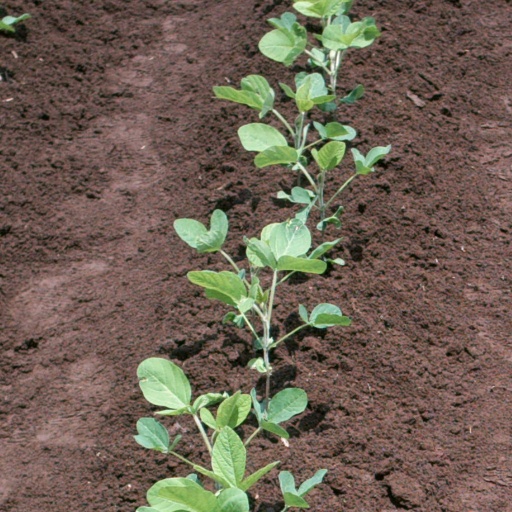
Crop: soybean